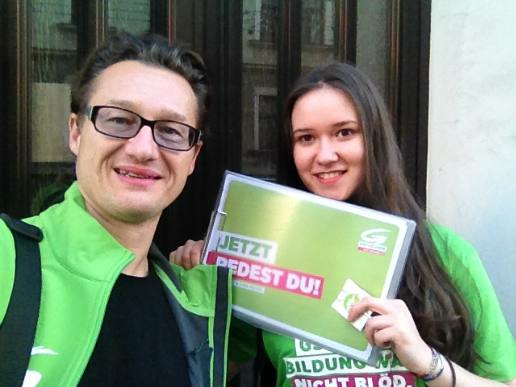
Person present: Yes